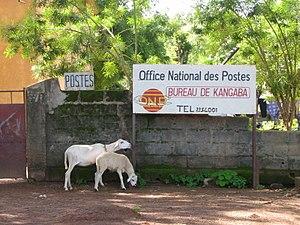
Bureau de poste,Kangaba, Mali, 2005
L’Office national des postes, alias La Poste du Mali, est un établissement public, responsable du service postal malien, désigné pour remplir les obligations découlant de l'adhésion à la Convention de l'Union Postale Universelle.